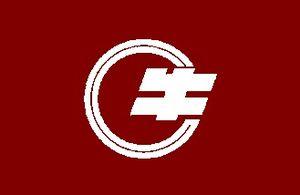
Ushiku est une ville située dans la préfecture d'Ibaraki, sur l'île de Honshū, au Japon.